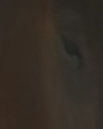
Face region: eyes (orbital_tightening_and_eye_area)
Pain indicator: obviously_present